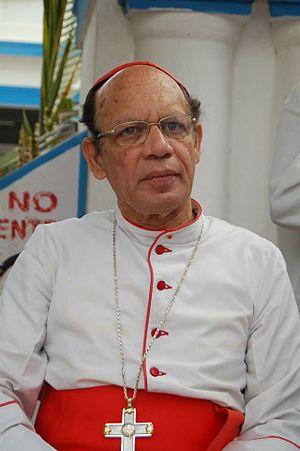
Oswald Gracias, né le 24 décembre 1944 à Mumbai en Inde, est un prêtre catholique indien de l'archidiocèse de Bombay, nommé successivement évêque auxiliaire de Bombay, archevêque d'Agra et finalement archevêque de Bombay, en 2006. Il a été fait cardinal en 2007.